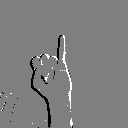
ASL letter: i